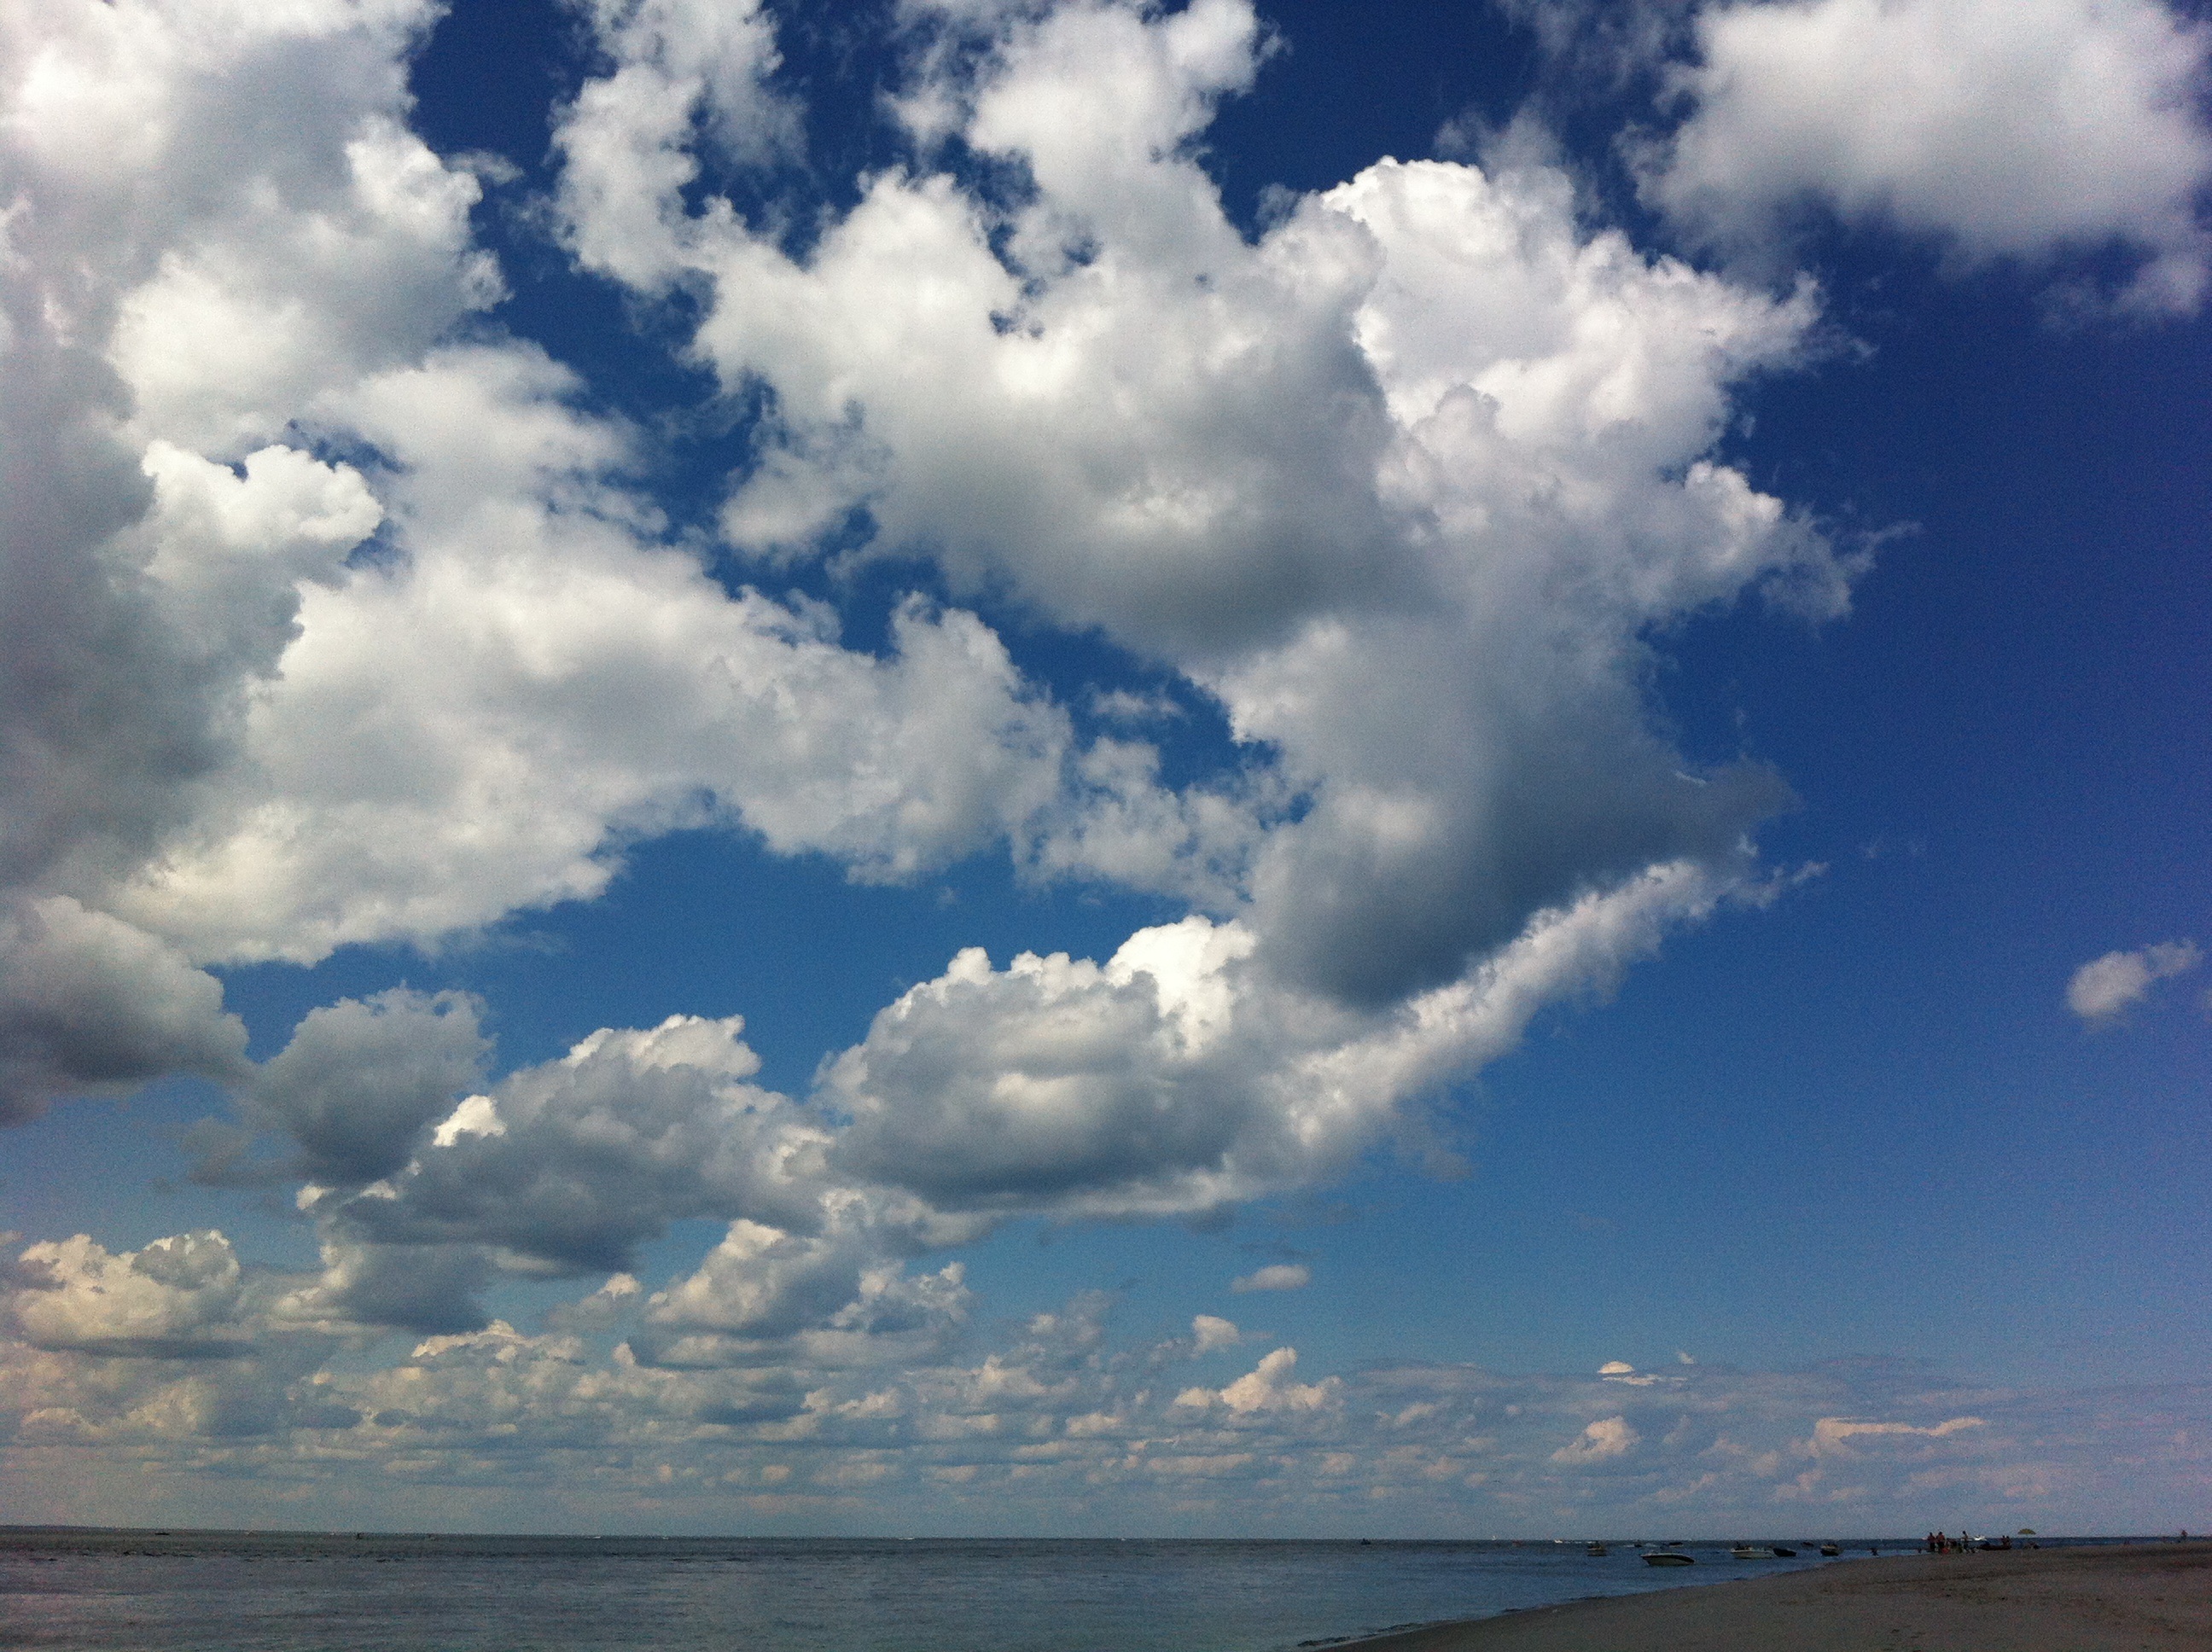
beach, sea, coast, water, ocean, horizon, cloud, sky, cloudy, atmosphere, dusk, idyllic, high, fluffy, heaven, scenic, cumulus, blue, cloudscape, blue sky, clouds, climate, backdrop, meteorology, cloudiness, meteorological phenomenon, wind wave